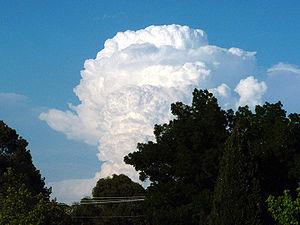
Un orage de masse d'air, aussi appelé orage unicellulaire ou monocellulaire, est un orage naissant du réchauffement ponctuel d'une masse d'air uniforme sans déclencheur dynamique comme un front, et d'une énergie relativement faible. Le cisaillement des vents avec l'altitude y est nul ou faible ce qui donne des orages généralement isolés. Comme le déplacement des orages de masse d'air dépend uniquement des vents en altitude, s'il ne vente pas, les orages resteront presque stationnaires.